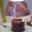
Label: lamp